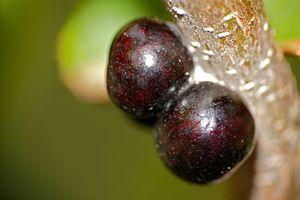
Kermes est un genre d’insectes hémiptères appartenant à la super-famille des cochenilles. Les femelles ont une forme particulièrement globuleuse qui peut induire une confusion avec des galles de Cynipidae. Les femelles de certaines espèces produisent une teinture, appelée « kermes », qui est la source d'un colorant naturel. Ce colorant peut être, suivant l’espèce, brun, beige ou bien rouge vif pour Kermes vermilio.